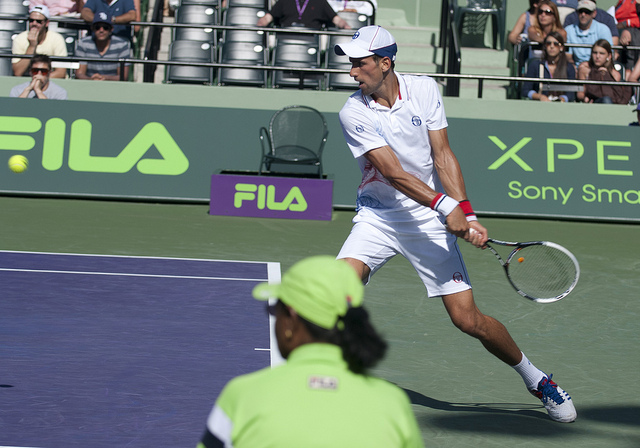
một nam vận động viên tennis đang xoay người để chuẩn bị đánh bóng